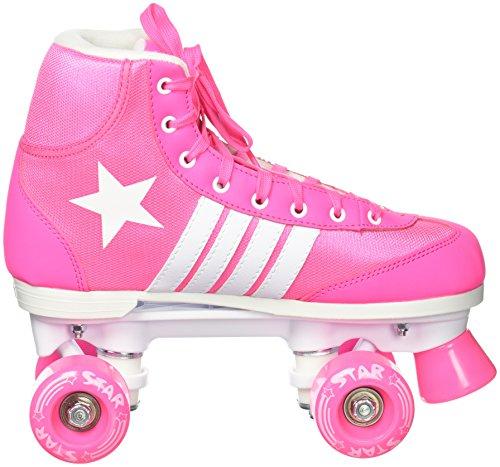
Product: Epic Skates Star Carina Indoor/Outdoor High-Top Quad Roller Skates
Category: Sports & Outdoors | Outdoor Recreation | Skates, Skateboards & Scooters | Inline & Roller Skating
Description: Pink Epic Star Indoor / Outdoor Wheels - Fixed, Non Adjustable Toe Stops.
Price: $48.64 - $73.99
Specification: Shipping Information: View shipping rates and policies|ASIN: B079ZQCHNY|    #425    in Roller Skates